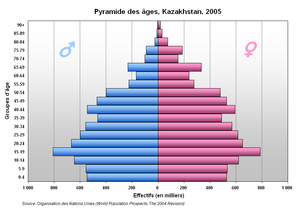
Pyramide des âges, Kazakhstan, 2005, in French Русский: Популяционная пирамида Казахстана, 2005, на французском
Le Kazakhstan, en forme longue la république du Kazakhstan, est un pays situé majoritairement au nord de l'Asie centrale et en partie en Europe de l'Est. Sa capitale est Noursoultan, anciennement nommée Astana.